Thomas Heaphy

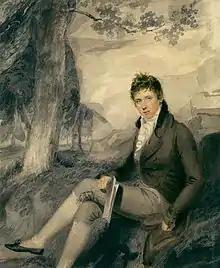
Thomas Heaphy, 1802 portrait of Henry Temple, the future Prime Minister Lord Palmerston

Though reputedly opposed to the Royal Academy, Heaphy contributed to its exhibitions to the end of his life. The South Kensington Museum acquired two of his water-colours, "The Sore Leg" and "Coast Scene with Figures", and the National Portrait Gallery, London a youthful portrait of Lord Palmerston. His portraits of the Duke and Duchess of Buccleuch were engraved.